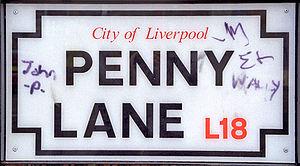
Strawberry Fields Forever est une chanson des Beatles, parue en 1967. Écrite par John Lennon, elle est cependant créditée Lennon/McCartney, comme tous les morceaux des Beatles composés par l'un ou l'autre.